New York Public Library

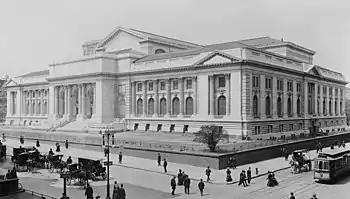
The New York Public Library Main Branch during its late stage construction in 1908 with the lion statues not yet installed at the entrance

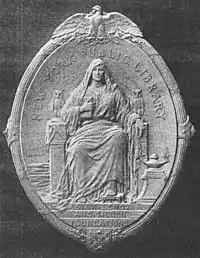
The Library's historical seal, designed by sculptor Victor David Brenner in 1909, best known for designing the Lincoln cent. Though rarely used, the seated personification of wisdom appears on plaques at several branches.

At the behest of Joseph Cogswell, John Jacob Astor placed a codicil in his will to bequeath $400,000 (equivalent of $ million in ) for the creation of a public library. After Astor's death in 1848, the resulting board of trustees executed the will's conditions and constructed the Astor Library in 1854 in the East Village.